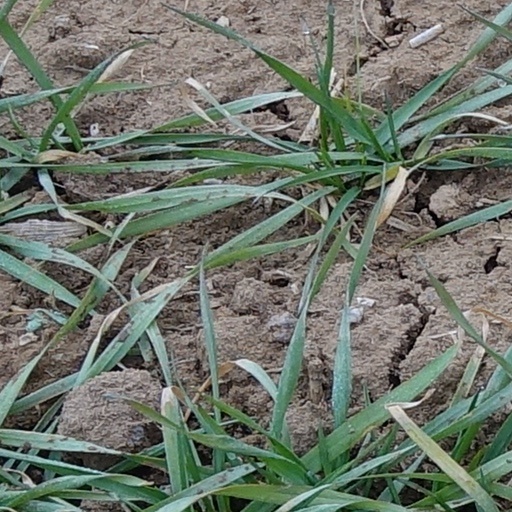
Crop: wheat